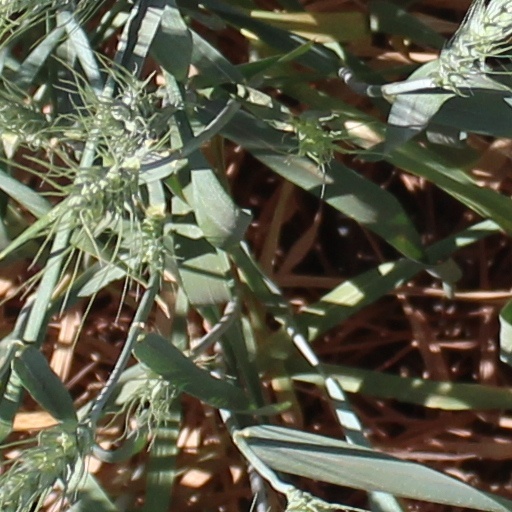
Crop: wheat